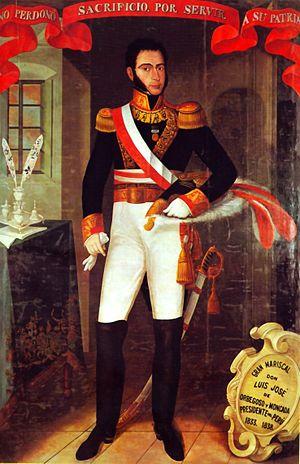
Luis José de Orbegoso y Moncada Galindo, né le 25 août 1795 à Huamachuco, mort le 5 février 1847 à Trujillo, était un militaire et homme d'État péruvien. Il fut le président de la République du Pérou, du 21 décembre 1833 au 11 août 1836.
Ci-dessous la liste des présidents de la République du Pérou par ordre chronologique :
L'histoire d'Arequipa commence, c'est attesté par des découvertes archéologiques, entre les VIᵉ millénaire av. J.-C. et Vᵉ millénaire av. J.-C. lorsque des peuplades nomades se sédentarisent dans cette vallée fertile encadrée de volcans. Diverses communautés d'agriculteurs s'y établissent qui maîtrisent les techniques de l'agriculture en terrasses et de leur irrigation. Puis vers le XIIᵉ siècle la région tombe sous la domination du Sapa Inca jusqu'à la colonisation espagnole du XVIᵉ siècle.